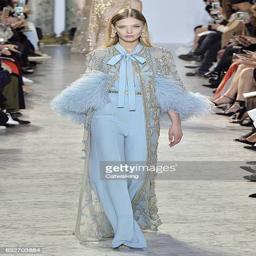
a model walks the runway at the fashion show during fashion week